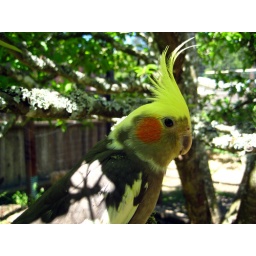
Rooster sitting in the apple tree.